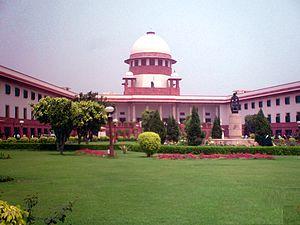
Le président de l'Inde est le chef de l'État de la République de l'Inde. Il est formellement à la tête des pouvoirs exécutif, législatif et judiciaire et commandant en chef des Forces armées indiennes.
La Cour suprême de l'Inde est la plus haute juridiction indienne. Elle est établie par la partie V, chapitre IV de la Constitution. Conformément à cette dernière, la Cour suprême est à la fois un tribunal fédéral, une cour constitutionnelle et la plus haute juridiction d'appel du pays.